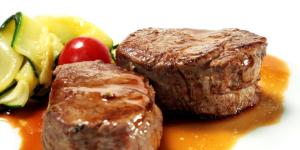
medallones de lomito en salsa de ostras